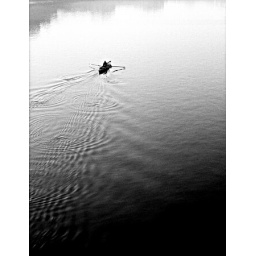
Rowing boat on the river Wisla in Krakow